Ottokar IV, Duke of Styria

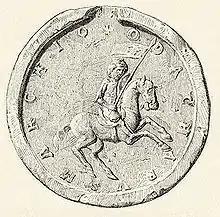
Seal of Ottokar IV

Ottokar IV (19 August 1163 – 8 May 1192), a member of the Otakar dynasty, was Margrave of Styria from 1164 and Duke from 1180, when Styria, previously a margraviate subordinated to the stem duchy of Bavaria, was raised to the status of an independent duchy.